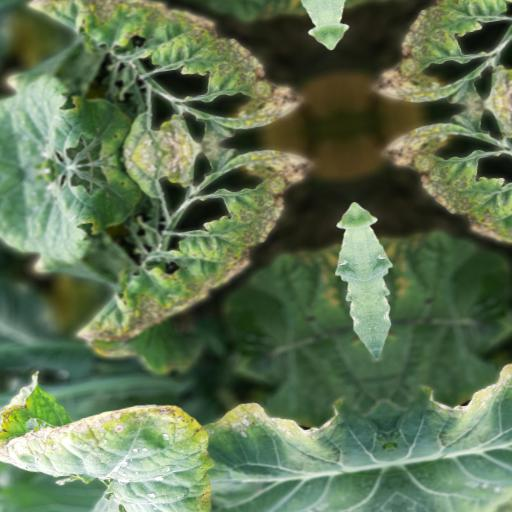
Label: Black Rot